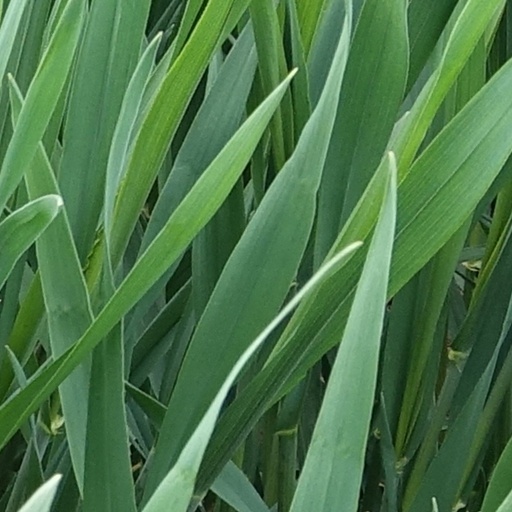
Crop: wheat